Gara Medouar

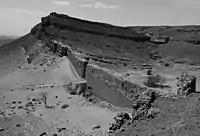
The lower wall, with ramp built for the set of "The Mummy"

Gara Medouar may have been the "Tasagdalt" mentioned by one of the amirs of the Banu Midrar dynasty, Muhammed Ibn al-Fath, who fled from Sijilmasa to "Tasagdalt, a stone fortress some twelve miles from Sijilmasa".